Donald Trump

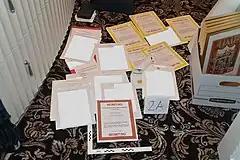
Classified intelligence material found during search of Mar-a-Lago

Trump was impeached twice by the House of Representatives, though acquitted by the Senate on both occasions. The first impeachment arose from a whistleblower complaint that in 2019 Trump had pressured Ukrainian president Volodymyr Zelenskyy to investigate Joe and Hunter Biden, in an attempt to gain an advantage in the 2020 presidential election. In December 2019, the House voted to impeach Trump for abuse of power and obstruction of Congress, and the Senate acquitted him in February 2020.